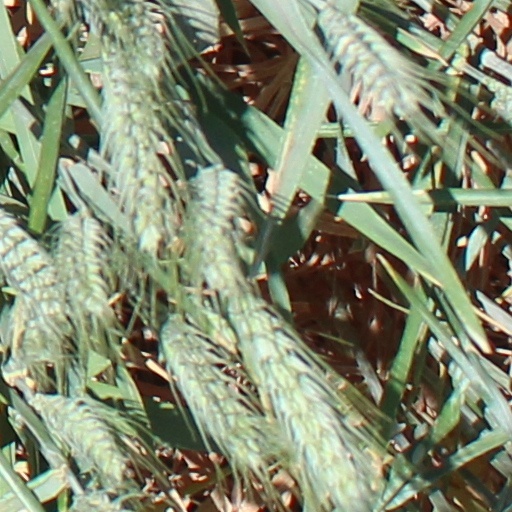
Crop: wheat